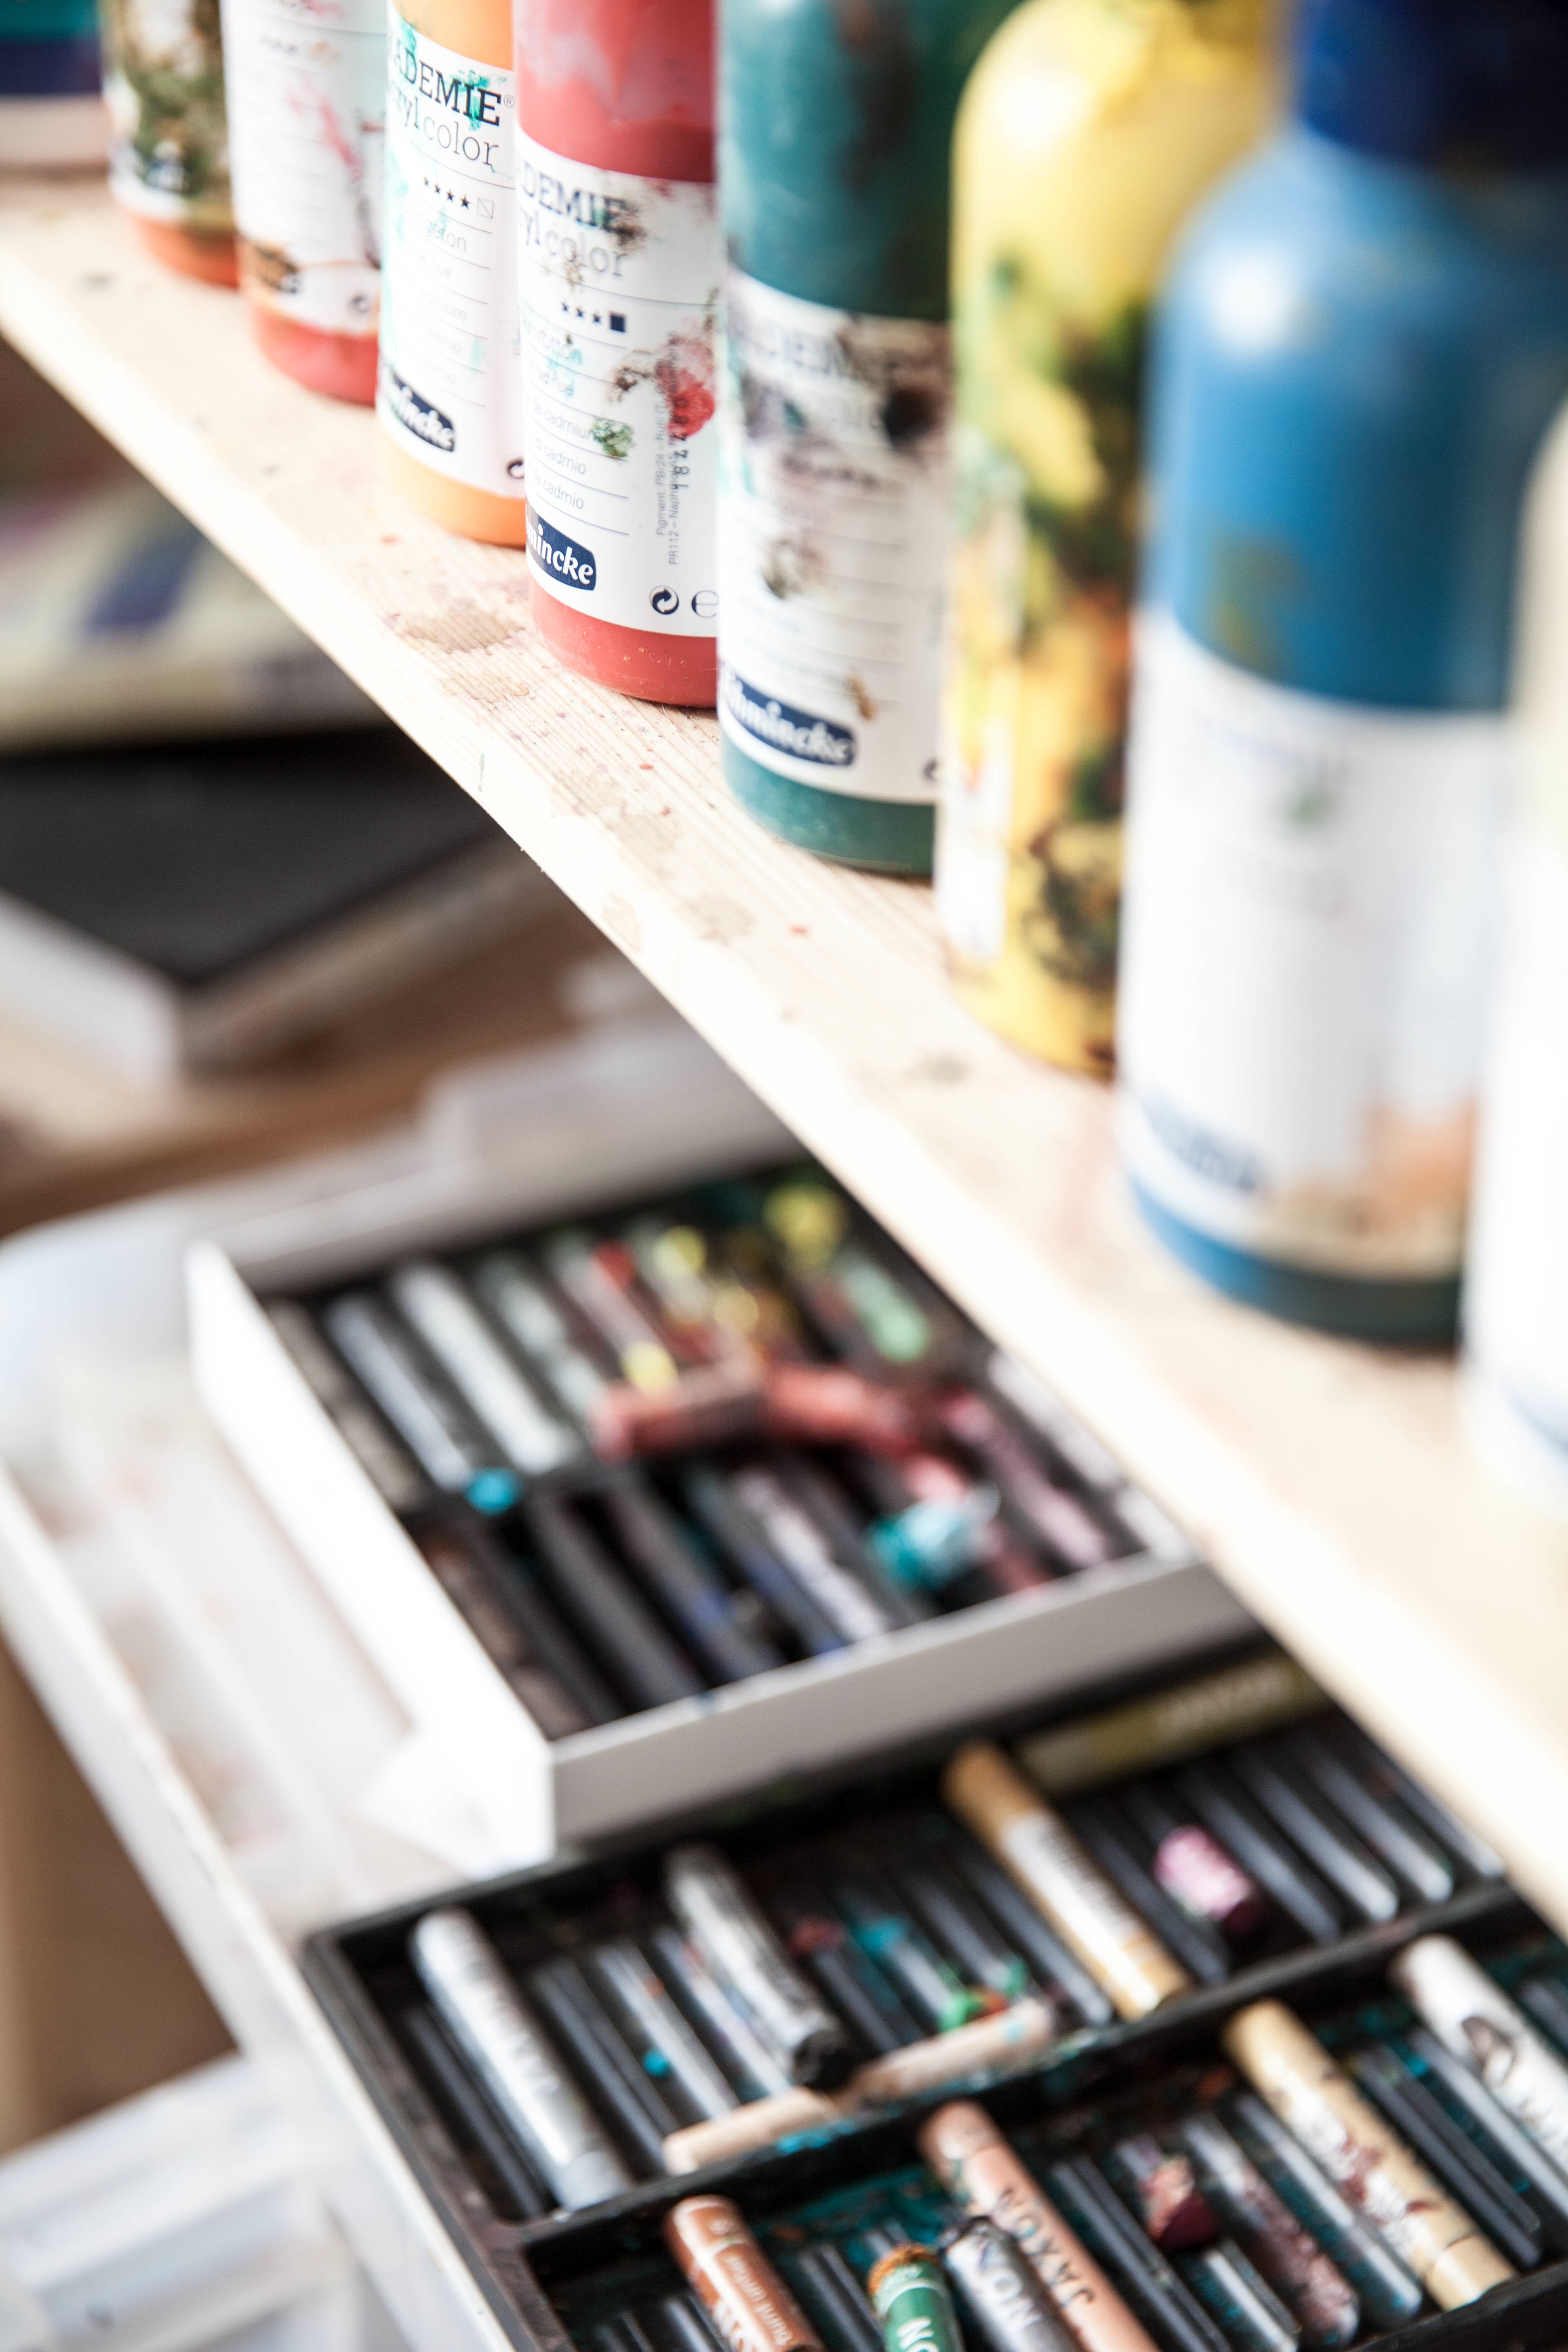
color, artistic, artist, paint, colorful, painting, education, storage, brand, colour, art, palette, charcoal, drawing, container, bottles, pigment, sticks, pastels, watercolours, poster paint